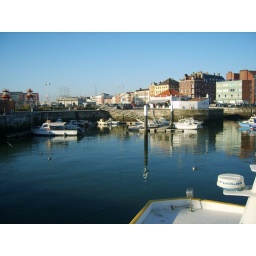
thats looking at the fish market it was lovely in there